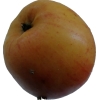
Label: Apple 14